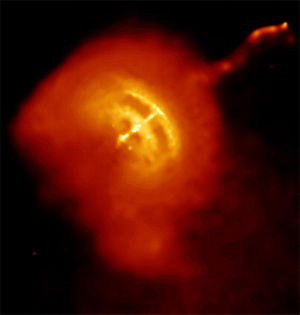
Pulsar / Observationer / Gravitationsbølger
En pulsar er en neutronstjerne hvorfra vi modtager pulser af kraftig elektromagnetisk stråling.